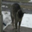
Label: cat